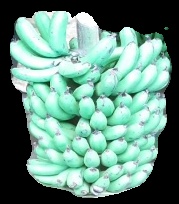
Variety: pachbale
Grade: grade1